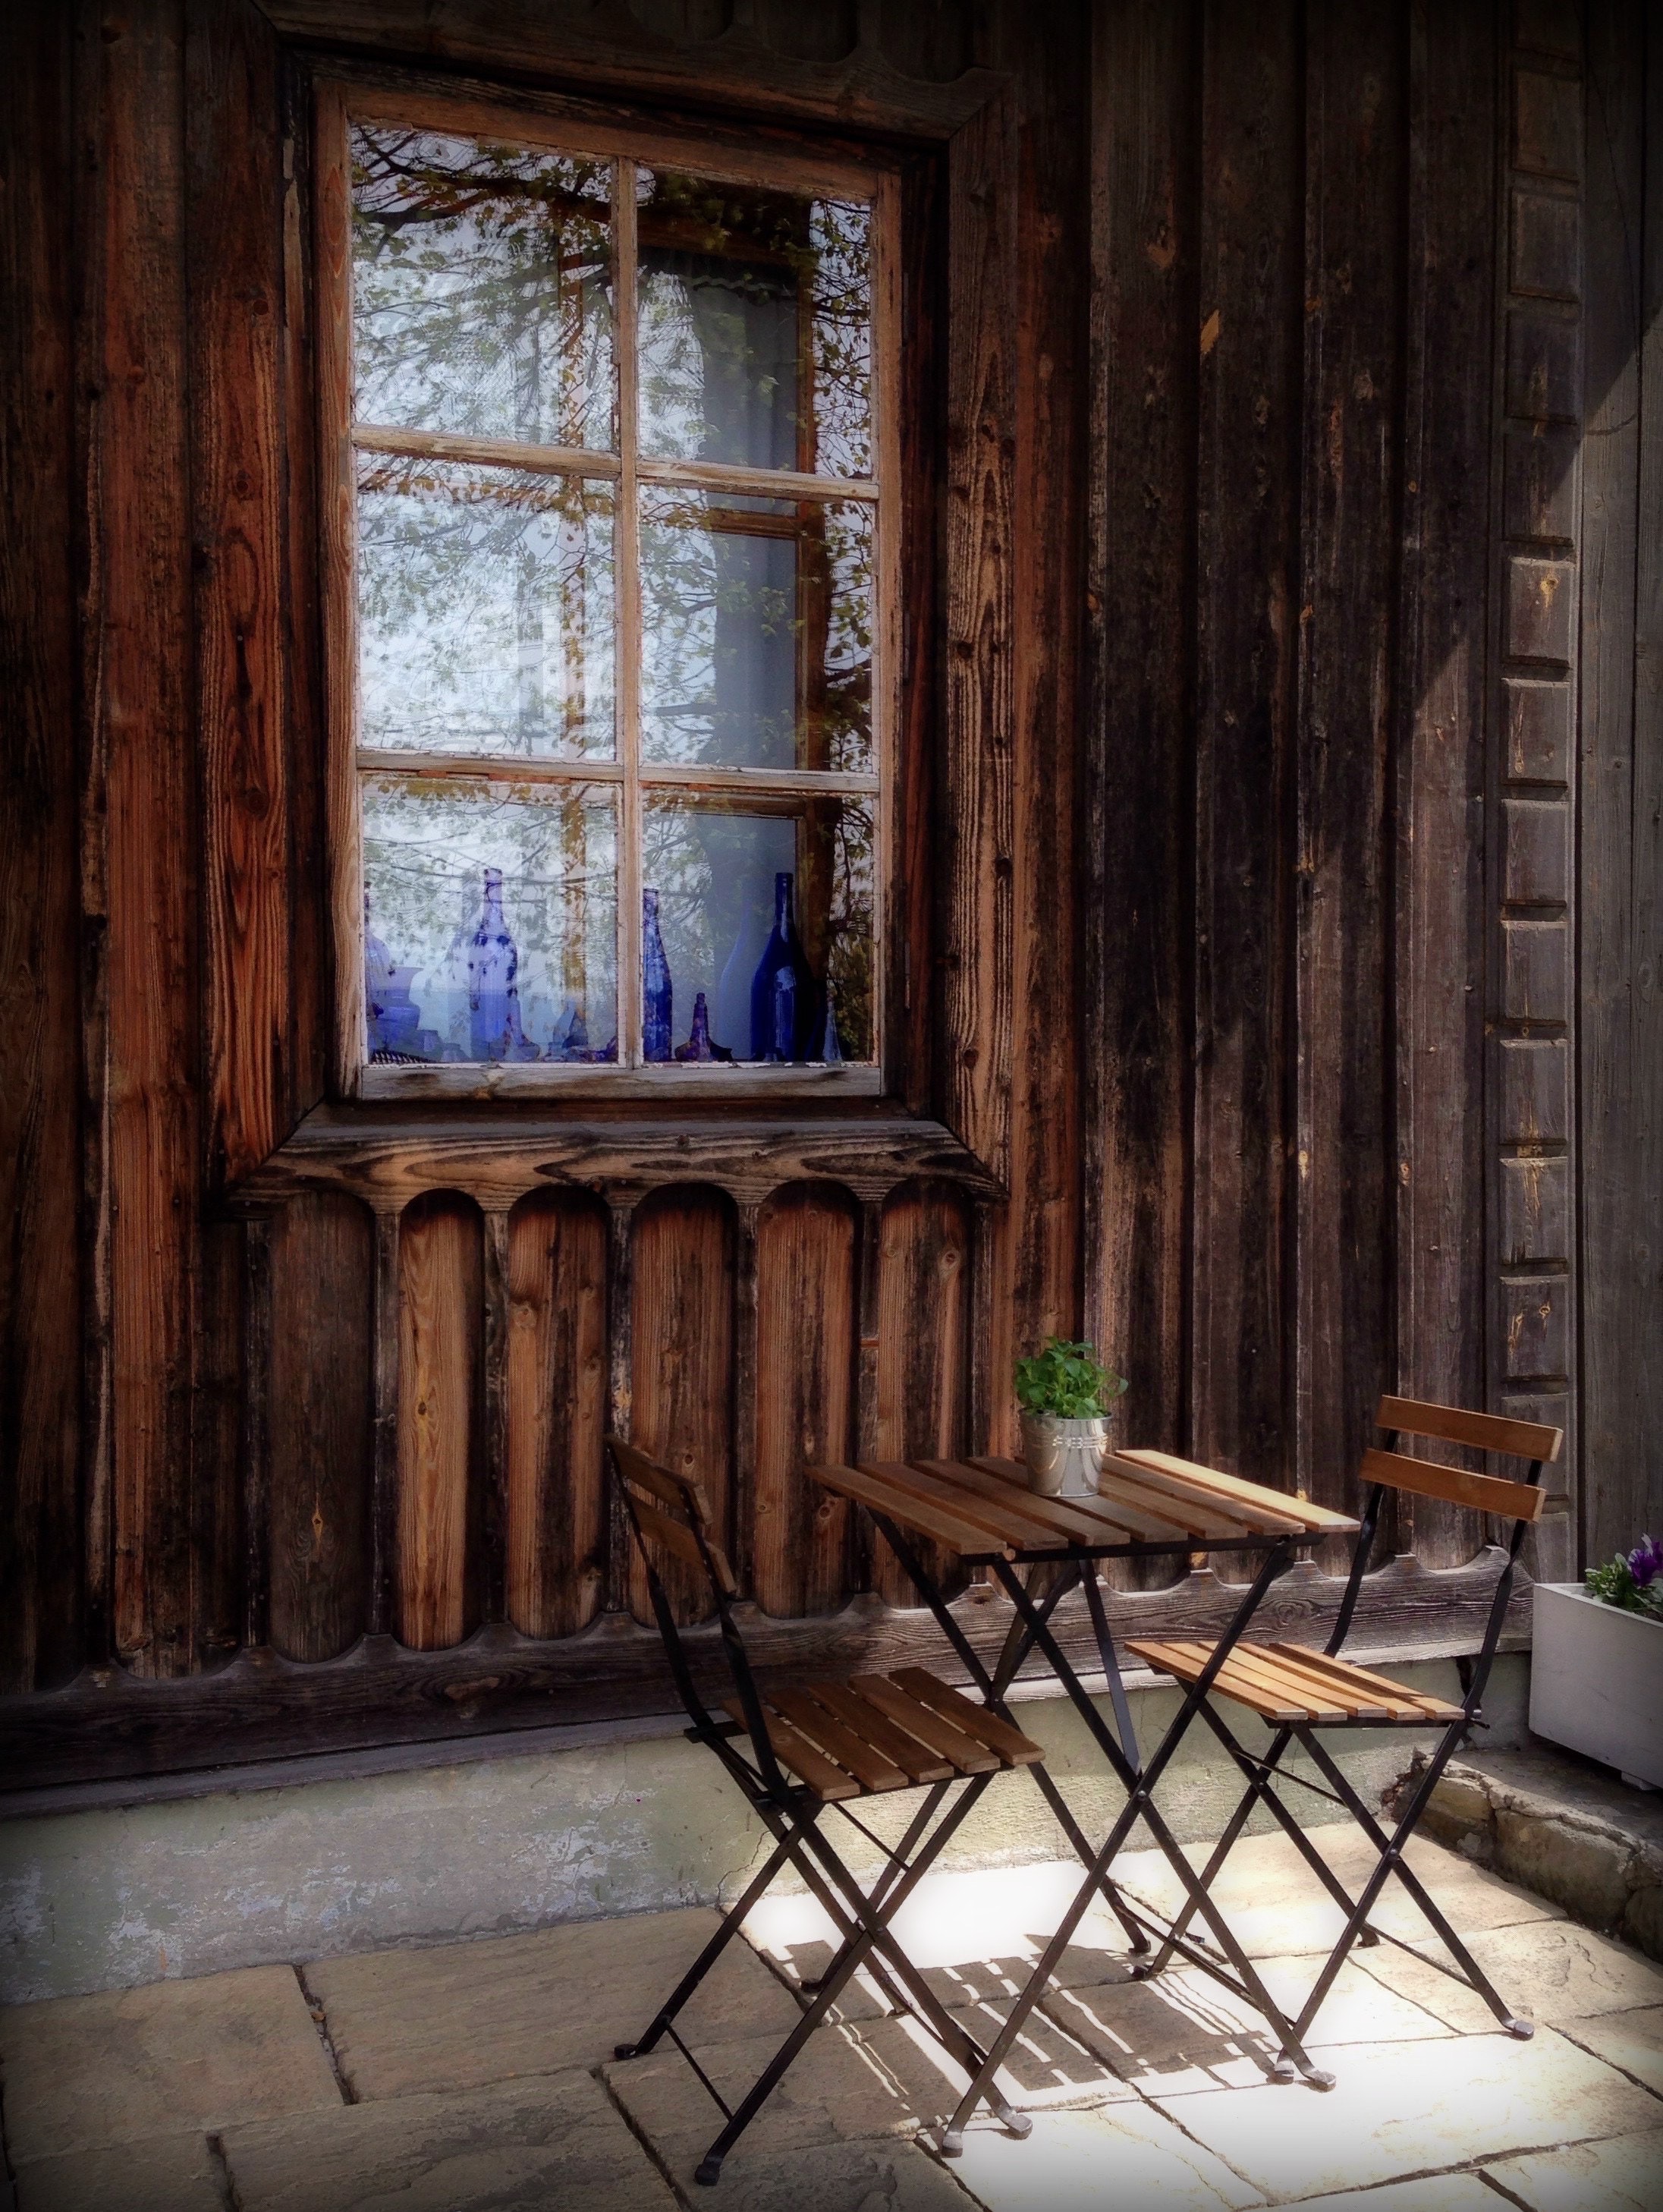
chair, window, furniture, room, door, building, wood, house